Snowy owl

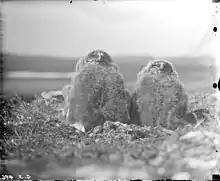
An old photo of snowy owl nestlings on Baffin Island.

Most individuals arrive at the nest site by April or May with a few overwintering arctic exceptions. Males advertises potential nest sites to his mate by scratching the ground and spreading his wings over it. The nest is usually a shallow depression on a windswept eminence in the open tundra. There seems to be a variety of qualifiers for appropriate nest sites. The nest site is typically snow-free and dry relative to the surrounding environment, usually with a good view of the surrounding landscape. The nest may be made of ridges, elevated mounds, high polygons, hummocks, hills, human-made mounds and occasionally rocky outcrops. If covered with vegetation, taller plants that may obstruct view are plucked away sometimes.